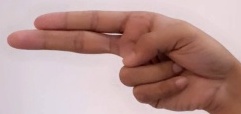
ASL sign: H